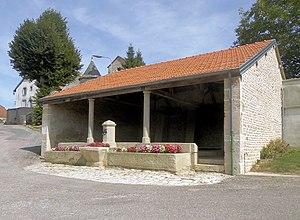
Lavoir d'Hâcourt